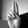
ASL letter: U